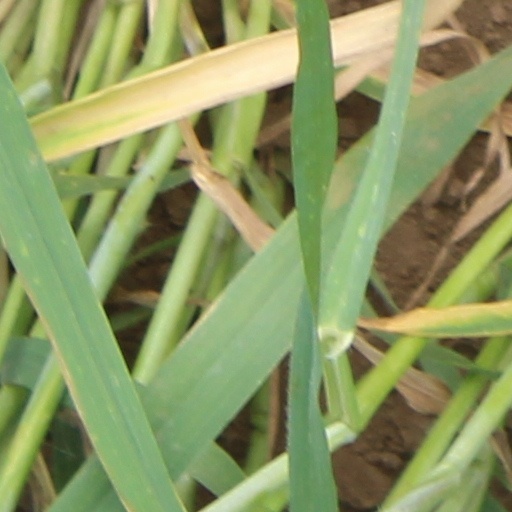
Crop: wheat